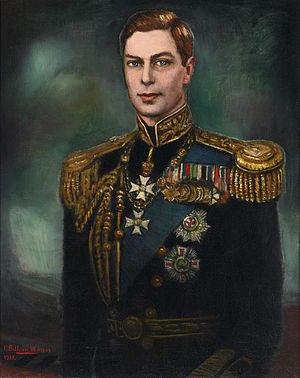
La liste des monarques britanniques rassemble les souverains des royaumes de Grande-Bretagne puis du Royaume-Uni depuis 1707.